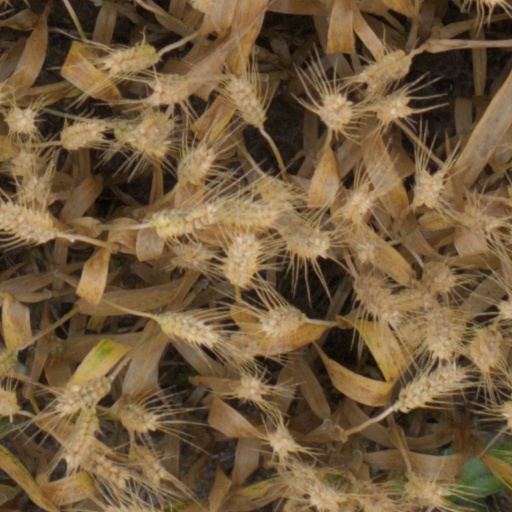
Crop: wheat